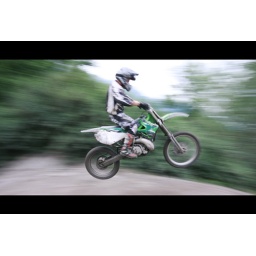
I was looking for flowers and I ended up in this place with plenty of guys jumping with their motorcycles